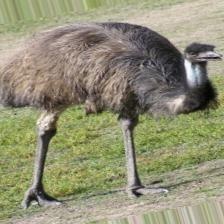
Species: EMU
Scientific name: DROMAIUS NOVAEHOLLANDIAE